National flag

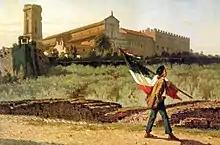
"The first Italian flag brought to Florence" by Francesco Saverio Altamura (1859)

A national flag is a flag that represents and symbolizes a given nation. It is flown by the government of that nation, but can also be flown by its citizens. A national flag is typically designed with specific meanings for its colors and symbols, which may also be used separately from the flag as a symbol of the nation. The design of a national flag is sometimes altered after the occurrence of important historical events.